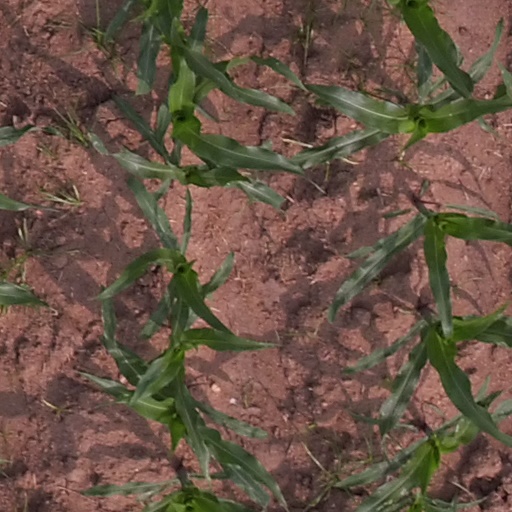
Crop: maize; corn